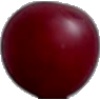
Label: Cherry Wax Red 1